Alon Hazan

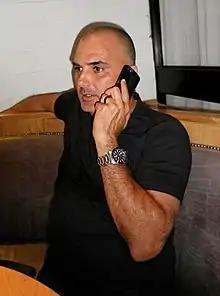
Hazan in 2013

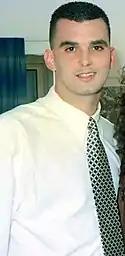
Hazan in 1992

Alon Hazan (born 14 September 1967) is an Israeli former footballer and manager as a player, he played as a midfielder.